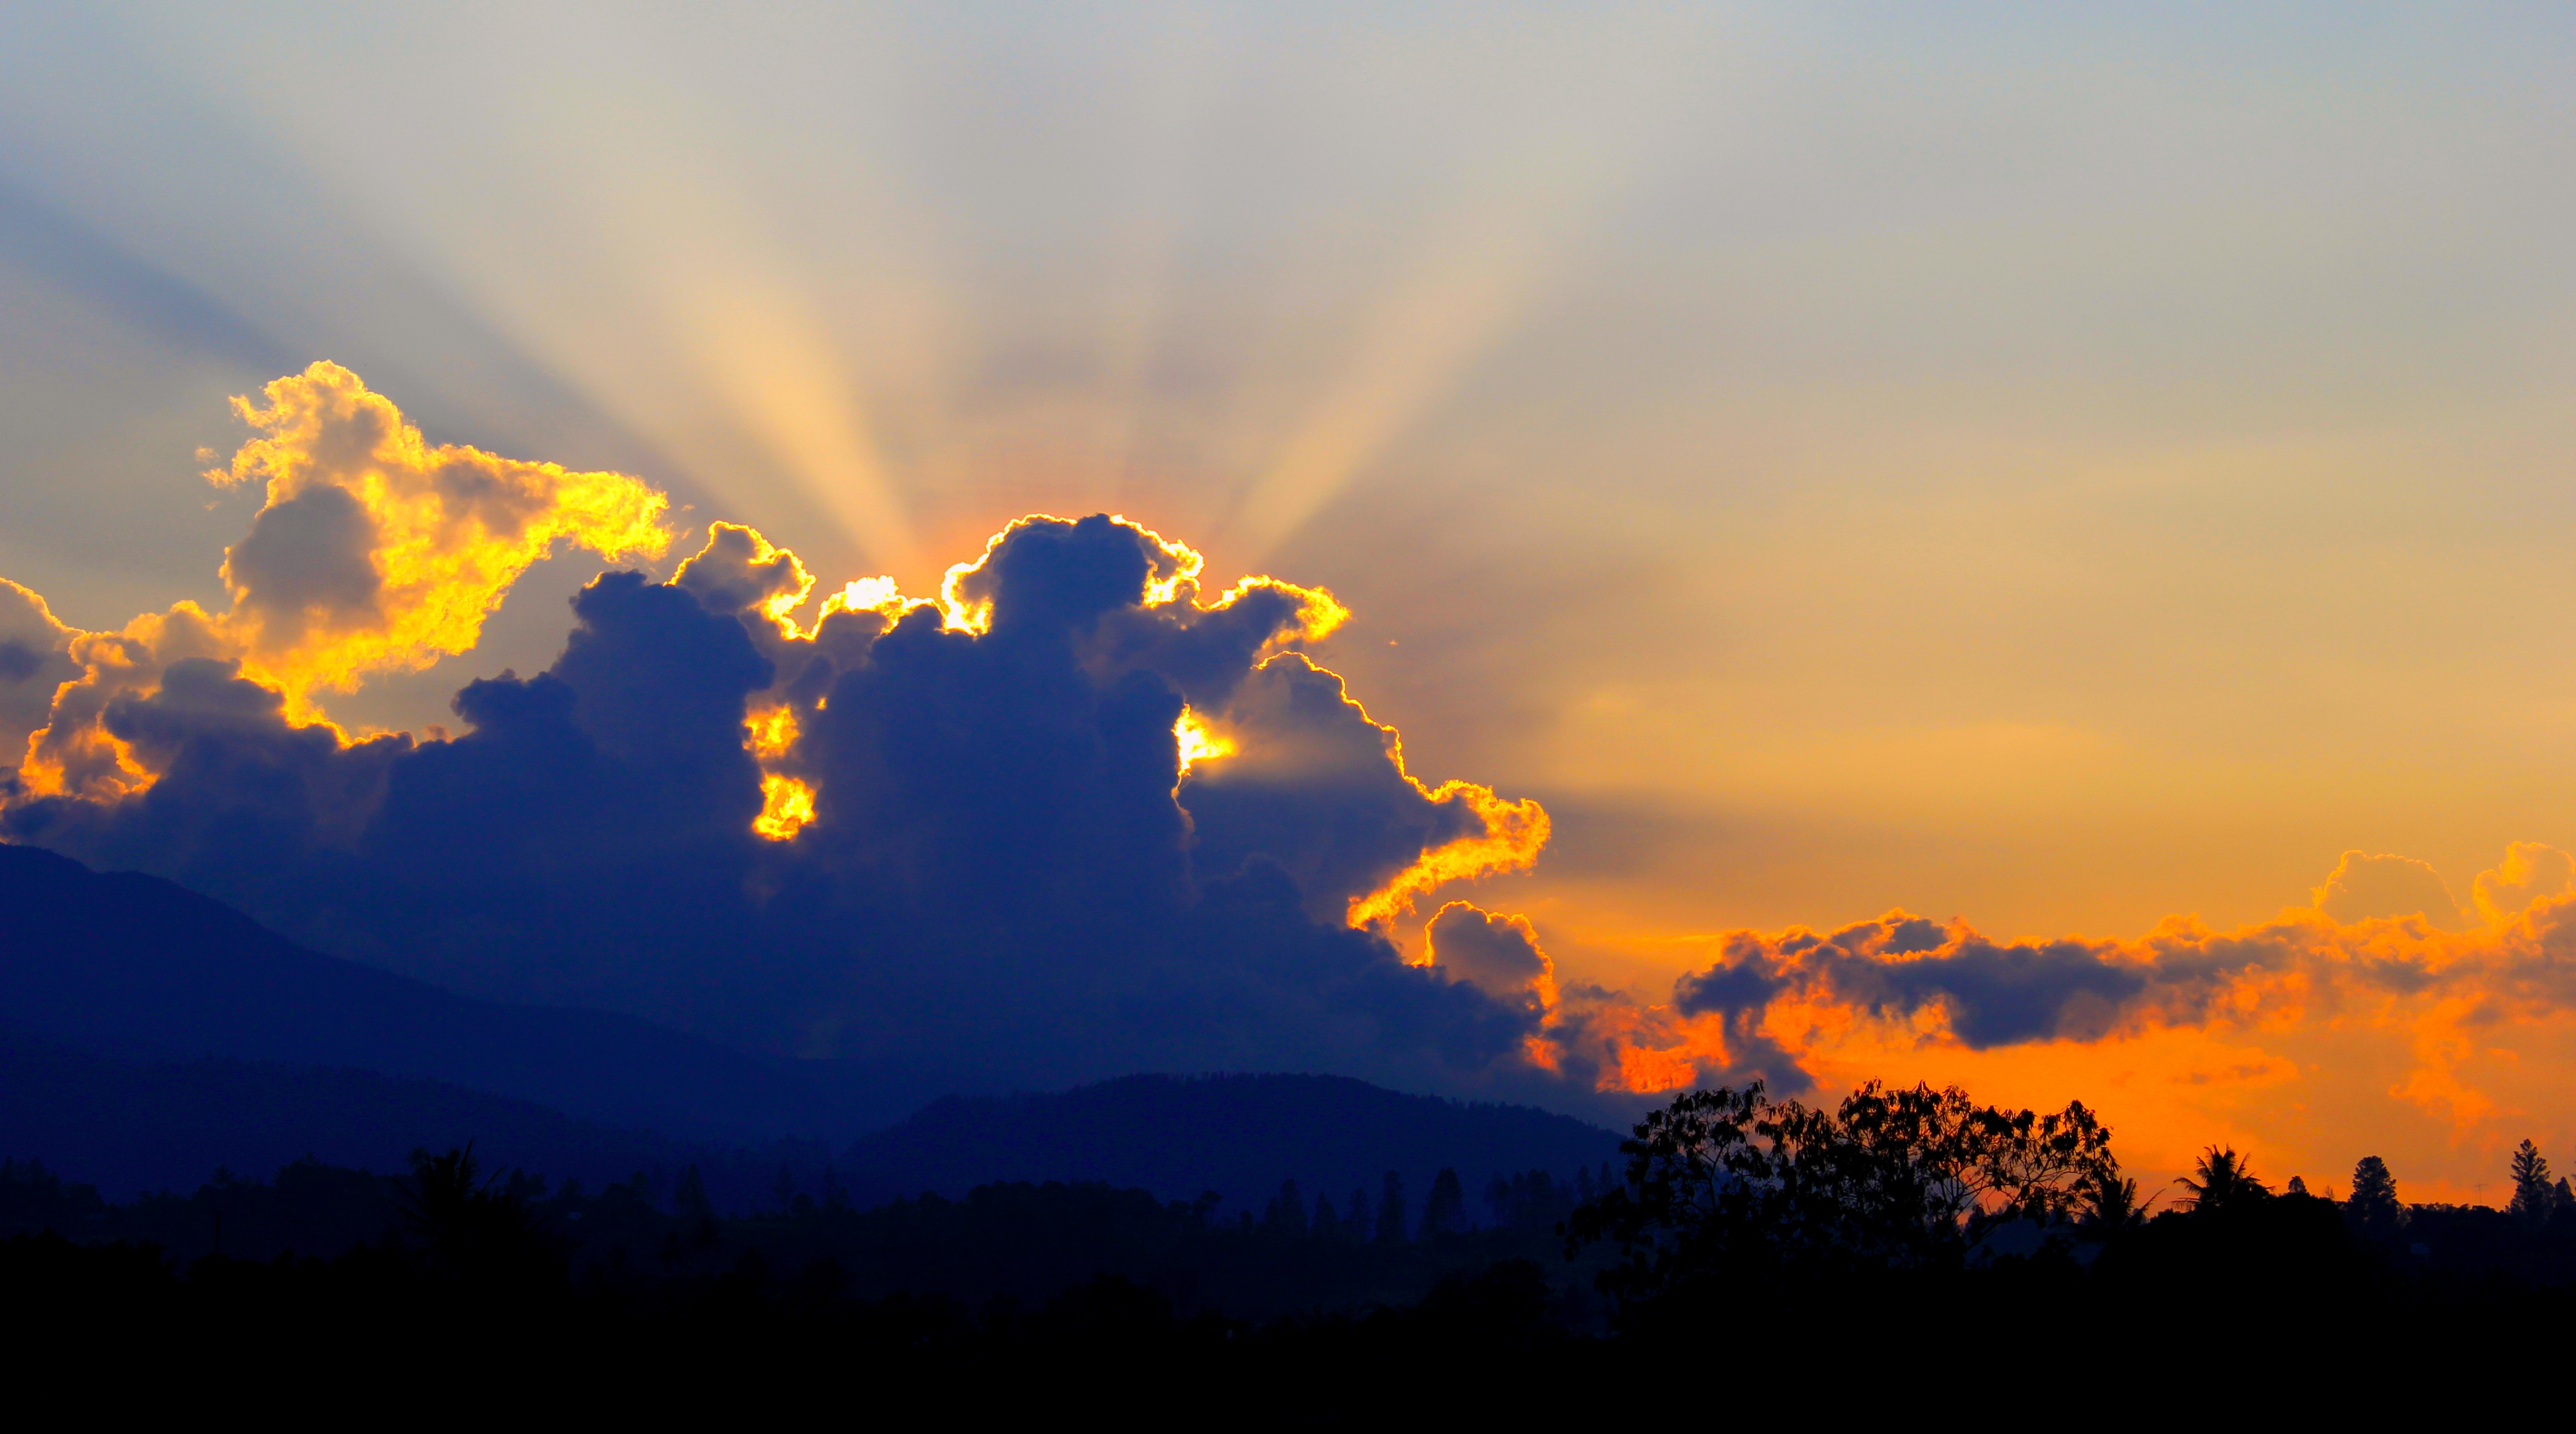
landscape, tree, nature, outdoor, horizon, silhouette, mountain, light, cloud, sky, sunshine, sun, sunrise, sunset, skyline, sunlight, morning, dawn, atmosphere, mountain range, summer, tourist, dark, dusk, daytime, evening, twilight, reflection, color, space, cumulus, colorful, national park, sunny, bright, goldenlight, afterglow, phenomenon, meteorological phenomenon, atmosphere of earth, computer wallpaper, geological phenomenon, red sky at morning, mount scenery